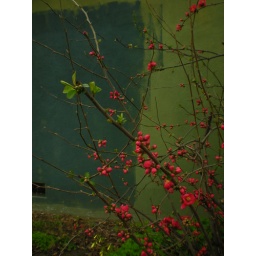
i like the textures in the background and the contrast of the color of the flowers with the wall